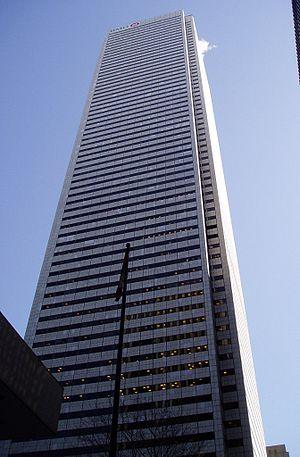
La Banque de Montréal, dont la marque est BMO Groupe financier en français, est une institution financière fondée en 1817. Elle est la plus ancienne banque à charte canadienne et fait partie du club des Big Five. La banque exploite 1 100 succursales à travers le Canada.
Olympia and York fut l’une des principales entreprises internationales de développement immobilier de la seconde moitié du XXᵉ siècle. Elle était basée à Toronto, au Canada. L’entreprise a initié la construction d’importants complexes d’immeubles de bureaux tels que Canary Wharf à Londres, le World Financial Center à New York et First Canadian Place à Toronto. Elle a fait faillite en 1992.
La liste des plus hautes constructions de Toronto regroupe et classe par hauteur les plus hauts gratte-ciel, bâtiments et structures situés dans la ville de Toronto, dans la province de l'Ontario, au Canada. La structure actuellement la plus élevée de la ville est la Tour CN, haute de 553 mètres; Construite en 1976 par le Canadien National, tour de communication et d'observation, devenue l'une des emblèmes et l’une des principales attractions touristiques de la ville, elle fut de sa construction à l'année 2007 la plus haute structure mondiale de l'histoire, et, du fait qu’elle ne comporte pas d'étages et ne rentre pas dans la catégorie des gratte-ciel, elle reste la plus haute structure non habitable du monde. La construction habitable la plus élevée de la mégapole est le gratte-ciel du nom de First Canadian Place, dessiné par l'architecte Edward Durell Stone et construit en 1975. Ses 298 mètres de hauteur en font le plus haut gratte-ciel du Canada.